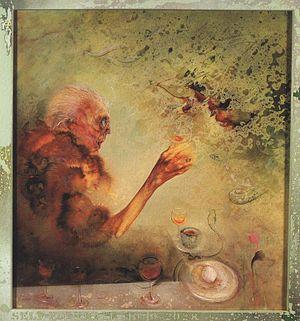
Judith Mason, née Judith Seelander Menge le 10 octobre 1938 à Pretoria et morte le 29 décembre 2016 à White River, est une peintre sud-africaine.